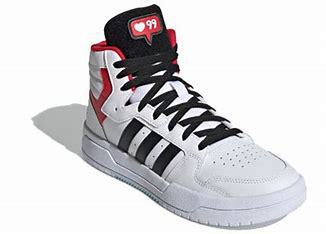
Brand: adidas
Model: NEO Entrap Mid Skate